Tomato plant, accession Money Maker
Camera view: bottom (45 deg); turntable rotation: 120 degrees
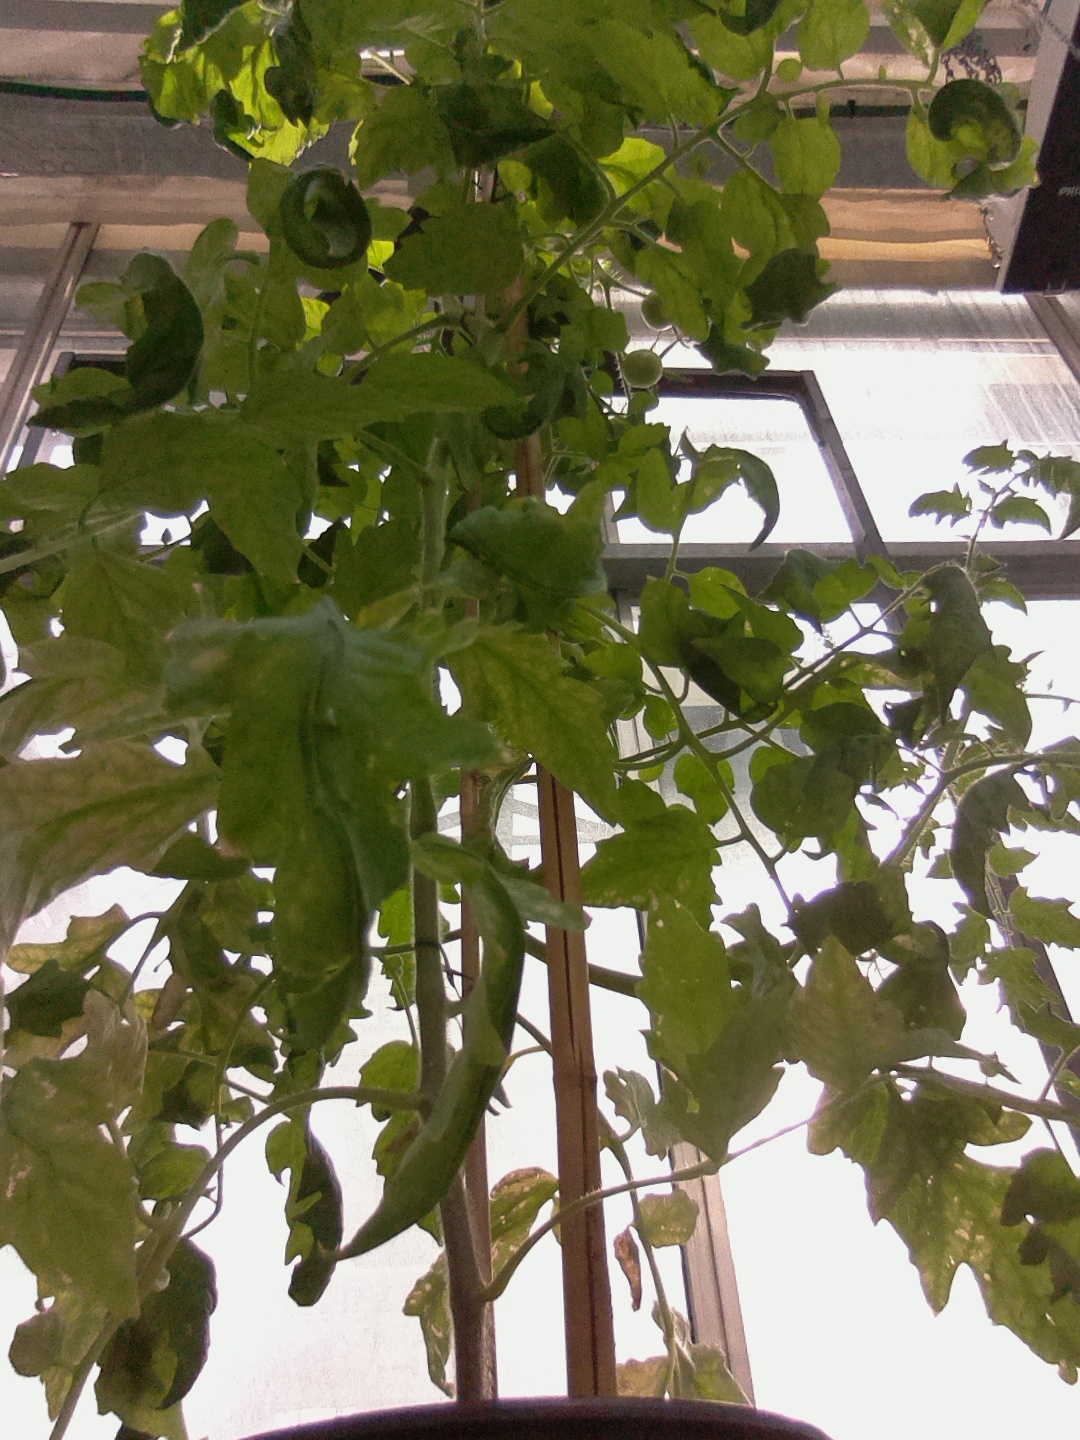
BBCH growth stage 72: 20%-30% of final fruit size